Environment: real
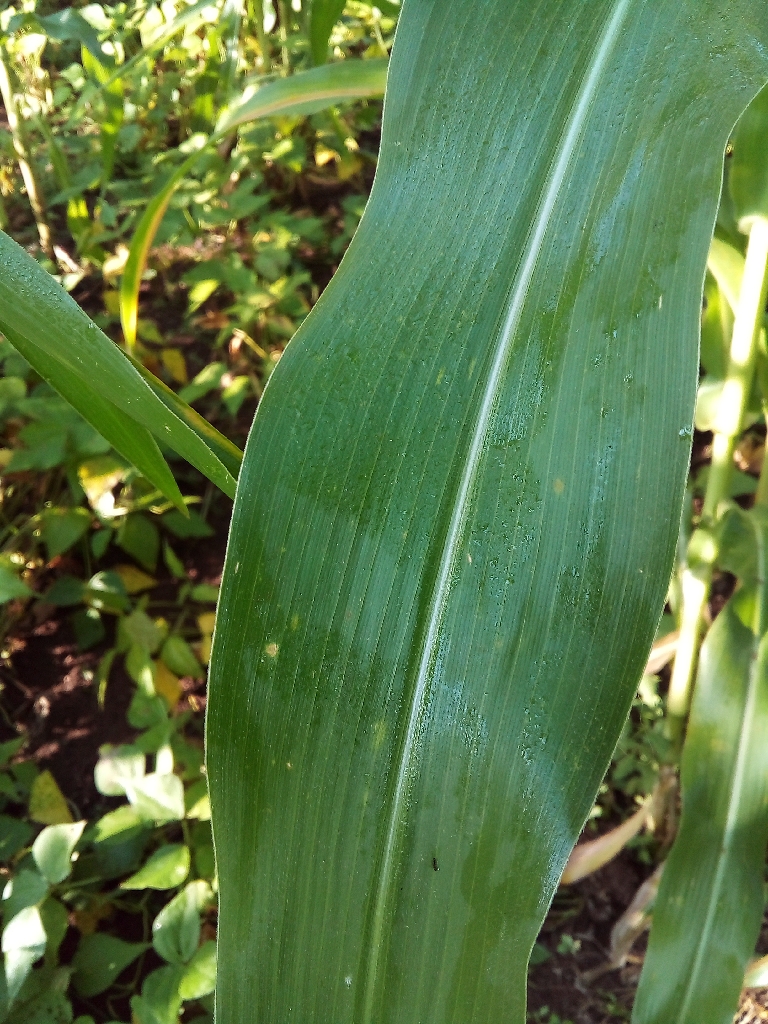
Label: healthy